Azerbaijan–Portugal relations

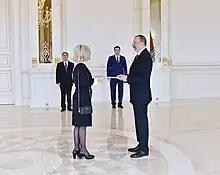
President of the Republic of Azerbaijan Ilham Aliyev received credentials of newly appointed Ambassador Extraordinary and Plenipotentiary of Portugal Paula Leal da Silva

In 1994, during the OSCE summit in Budapest, The former president of Azerbaijan Heydar Aliyev met with the head of the Portuguese government. In October 1995, H. Aliyev met with President of Portugal Mario Soares in New York.